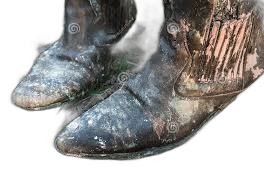
Waste category: shoes